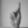
ASL letter: K